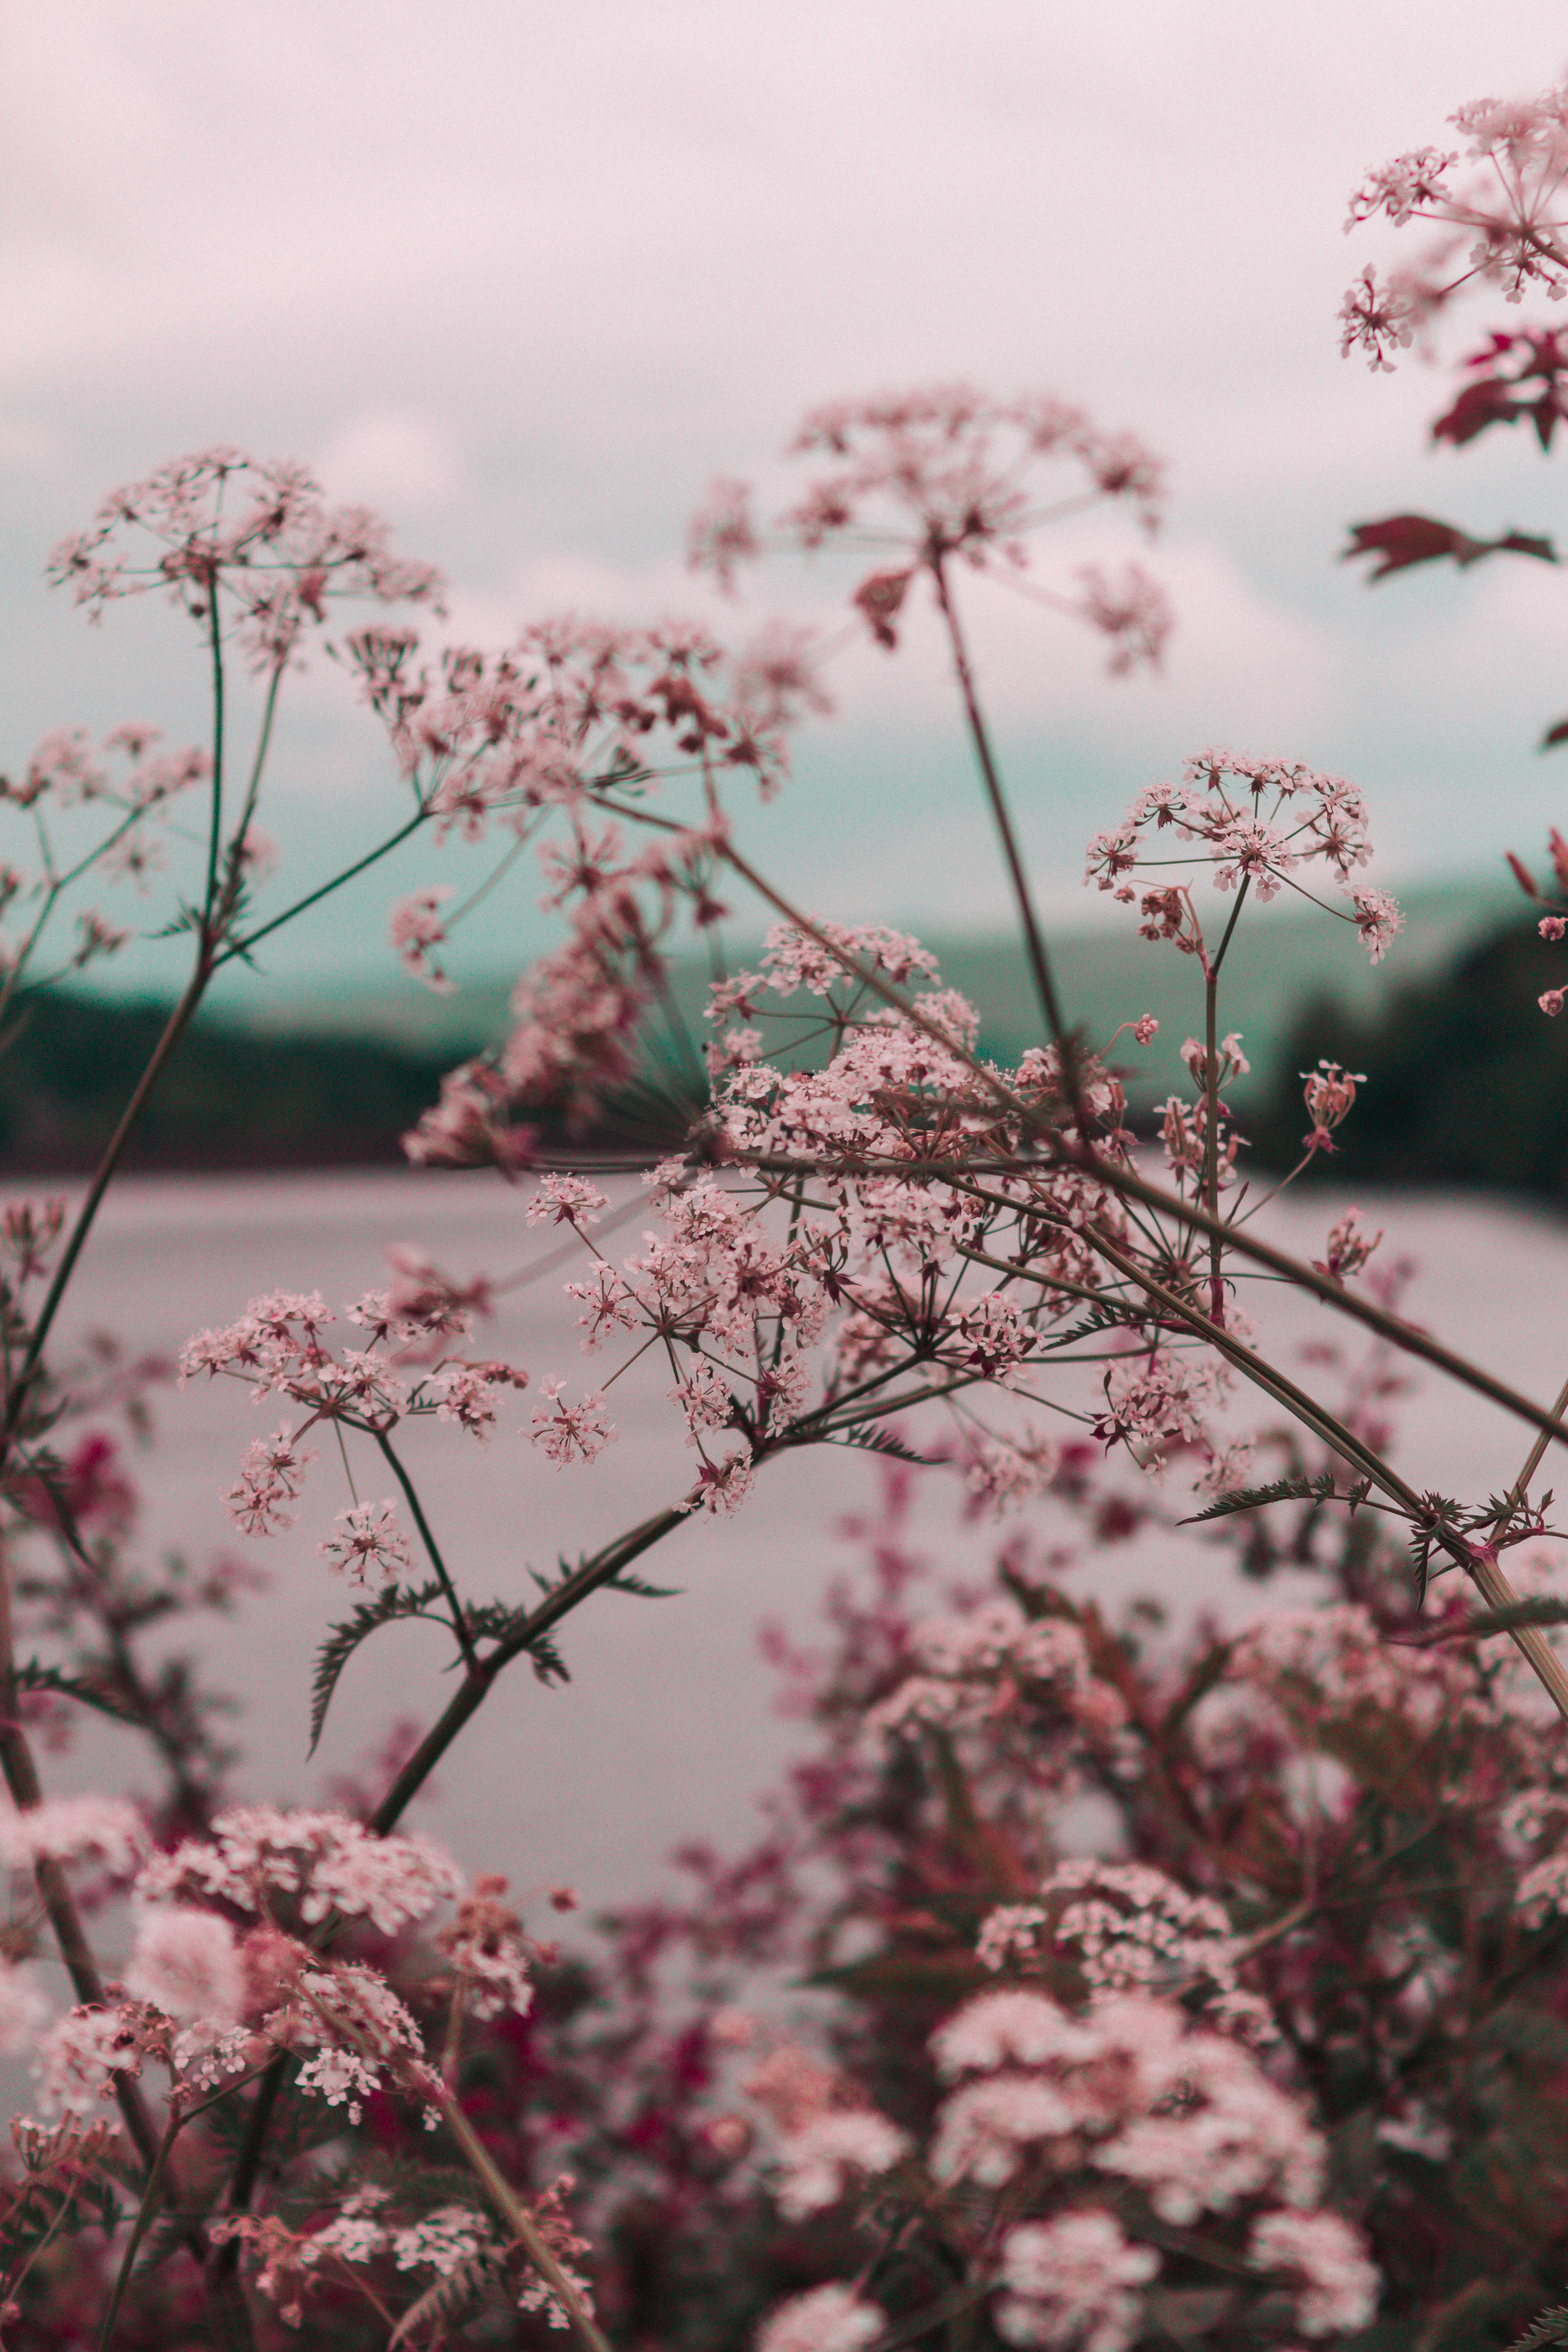
tree, branch, blossom, plant, flower, petal, spring, produce, botany, pink, flora, season, cherry blossom